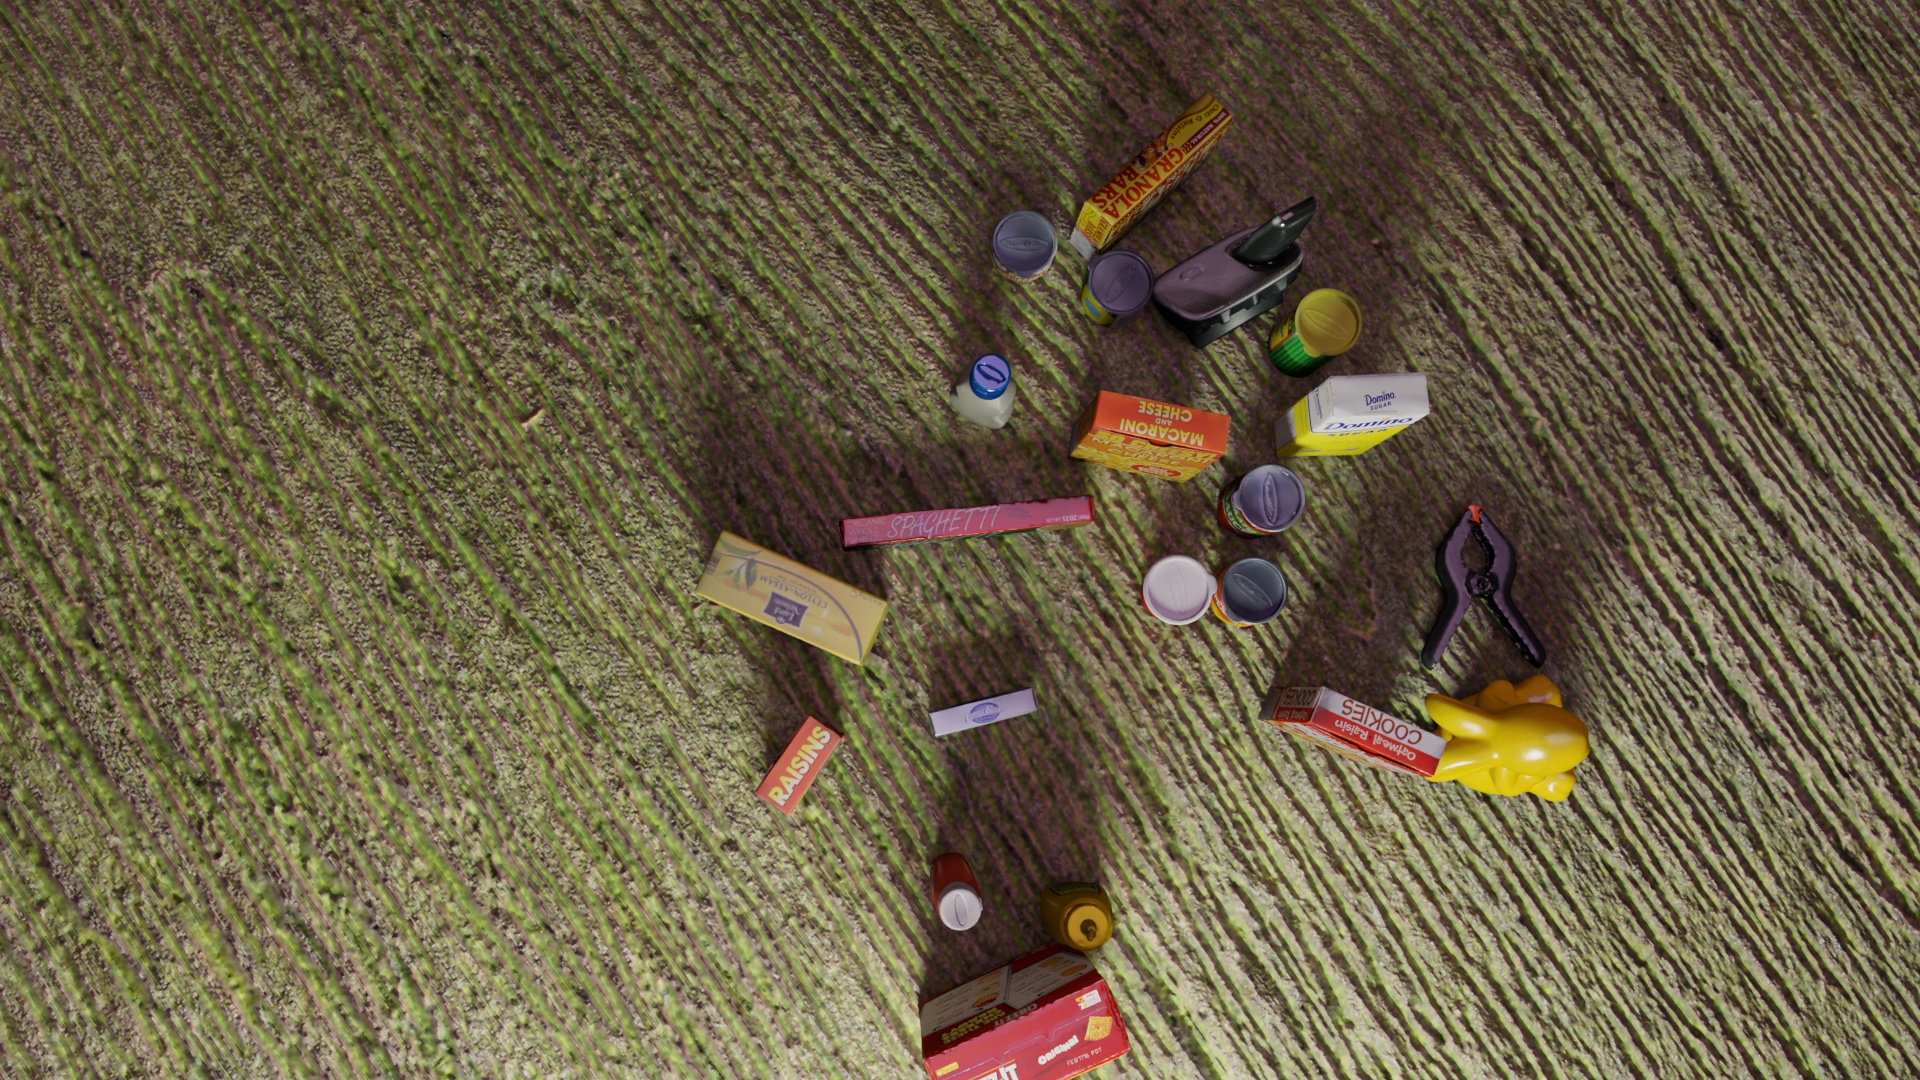
Question:
What are the eight normalized (x, y) image coordinates between 0 and 1 for the cuboid corners of the box of raisins used for packaging dried fruit snacks? Your answer should be a list of normalized (x, y) image coordinates between 0 and 1 with bottom face first then top face, all counter-clockwise.
Answer: [(0.441146, 0.677778), (0.423438, 0.656481), (0.396354, 0.724074), (0.414062, 0.746296), (0.439583, 0.682407), (0.420312, 0.658333), (0.390625, 0.733333), (0.409896, 0.757407)]